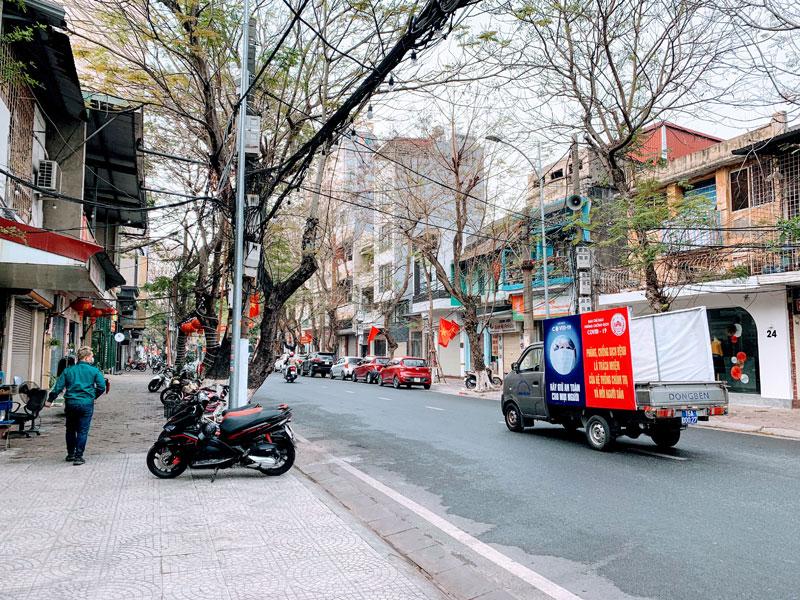
đây là hình ảnh chụp khung cảnh của một con đường